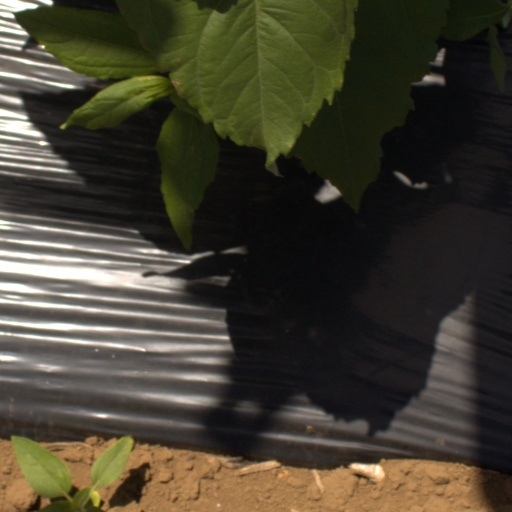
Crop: Jerusalem artichoke